Ayb School

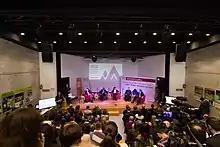
2015 AGBUtalks panel hosted in the auditorium

The Ayb Educational Foundation's goal is to establish schools in all the regional centers of Armenia, as well as a second school in Yerevan, and a school in Artsakh by the end of 2019. The curriculum applied within the AYB educational program is known as "Ararat Baccalaureate", which is an Armenian-based international education system. It was initiated by the Ayb Foundation jointly with the Ministry of Education and Science of Armenia, within the frames of the "National Education Excellence Program", in collaboration with the University of Cambridge and London Institute of Education.